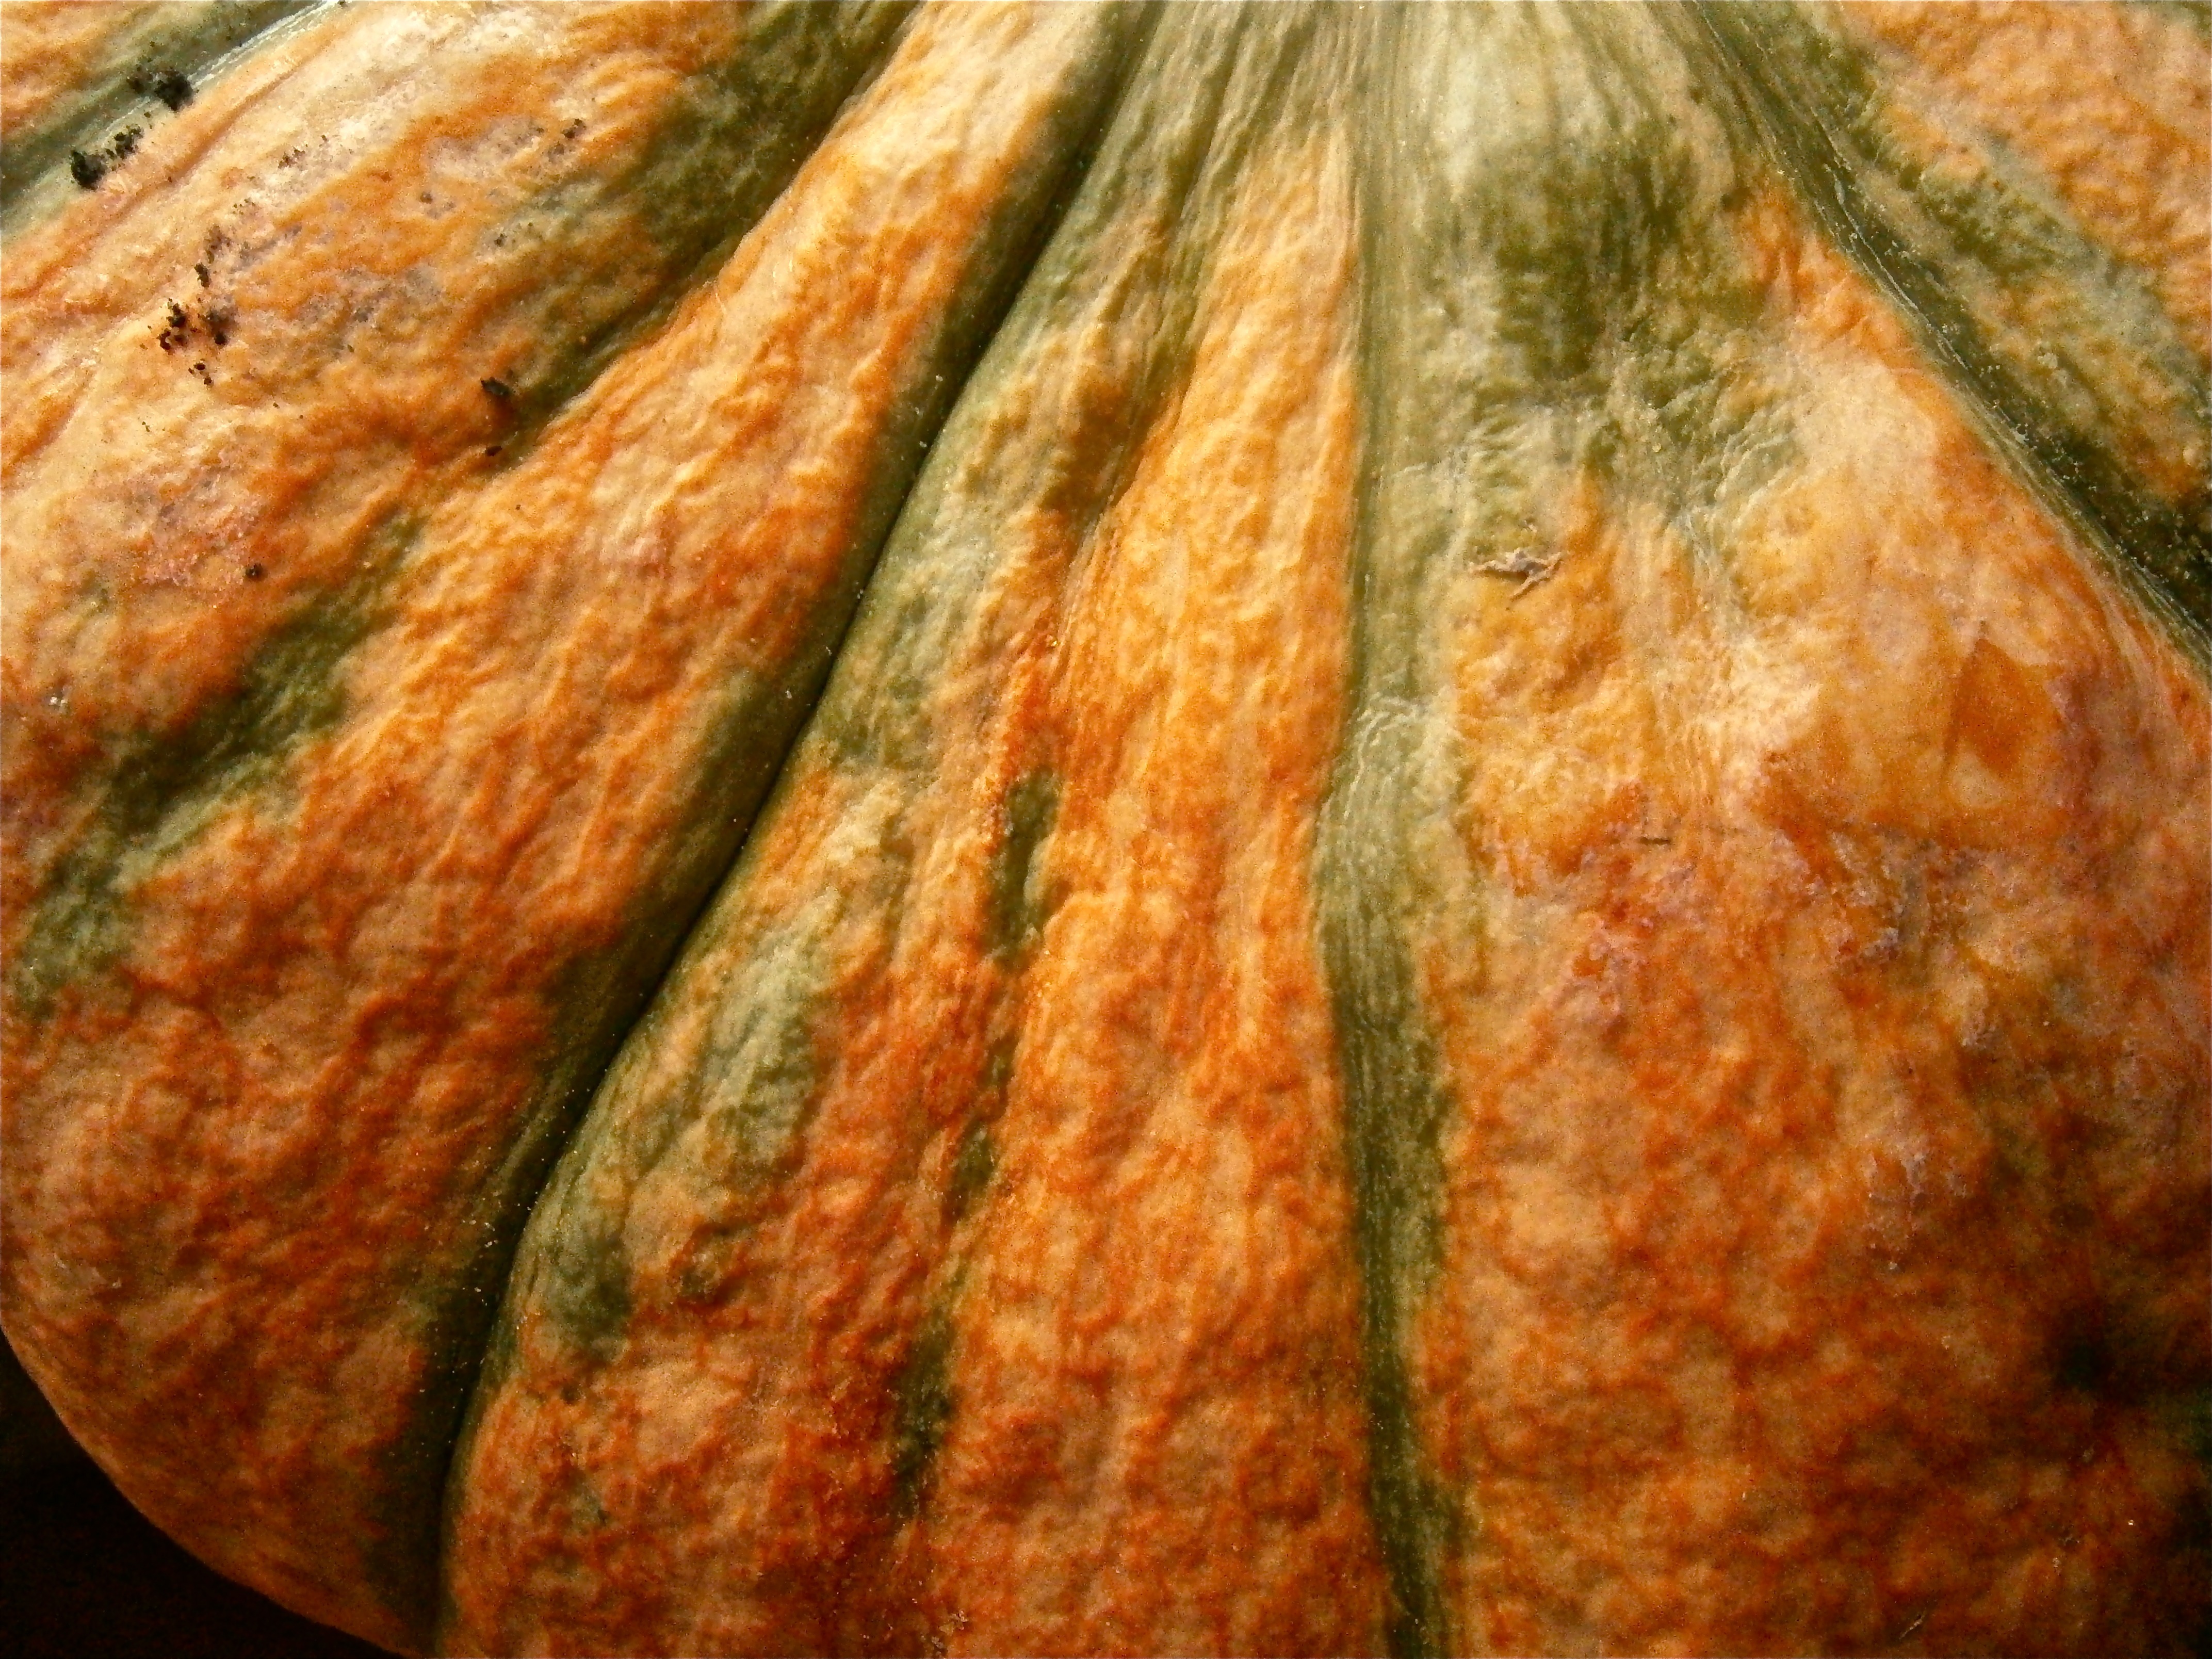
nature, fruit, vegetable, autumn, pumpkin, bread, squash, gourd, cucurbita, macro photography, staple food, winter squash